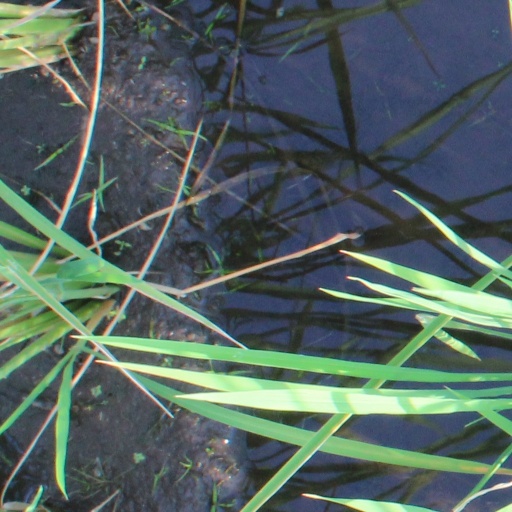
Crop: rice